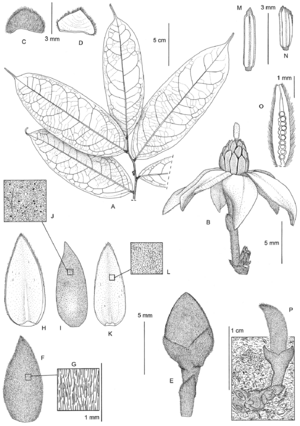
Sirdavidia solannona est une espèce d'arbres du genre monotypique Sirdavidia et de la famille des Annonaceae, endémique du Gabon et dont la description a été publiée en février 2015.